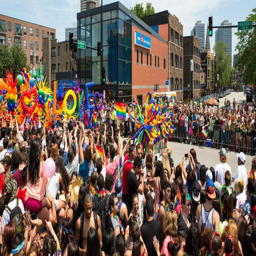
pride parade passing through the intersection of streets